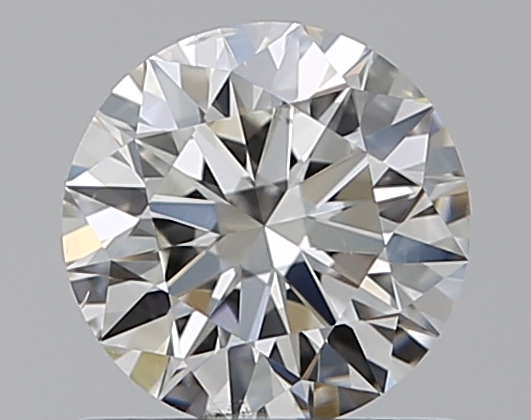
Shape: round
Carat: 0.7
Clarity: SI1
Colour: H
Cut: EX
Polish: EX
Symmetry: EX
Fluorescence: N
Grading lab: GIA
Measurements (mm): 5.72 x 5.74 x 3.5